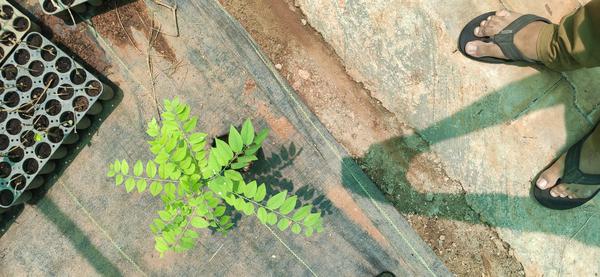
Plant: Amla